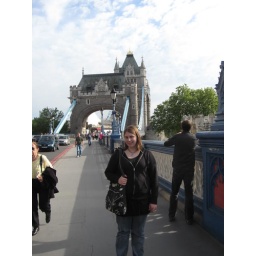
me in front of tower bridge